IOI Mall Puchong

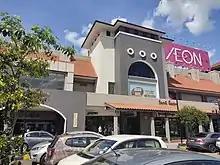
AEON Bandar Puchong located in north vourt of the mall

StarMetro Slam Dunk Competition and the AND1 Streetball Challenge were held in IOI Mall Puchong in June 2015. The slam dunk competition was one of the side show events that added to the thrill of the annual AND1 basketball challenge.